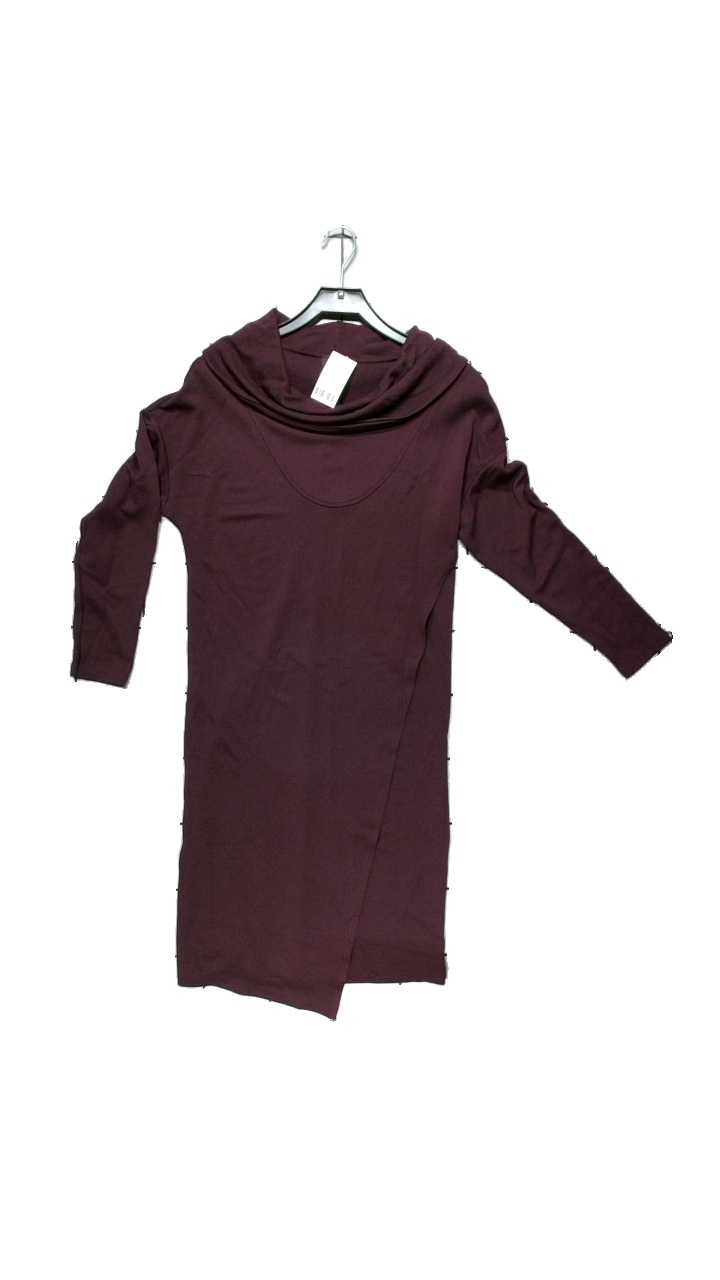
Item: Dress (Ladies)
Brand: Nanso
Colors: Purple
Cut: Regular
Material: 88% Viskose  8% Polyester 4% Elastane
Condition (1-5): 4
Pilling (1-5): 5
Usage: Reuse
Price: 50-100